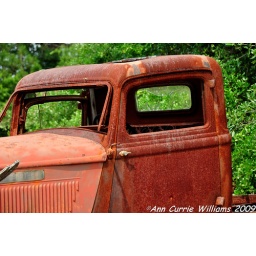
An old rusty truck left in peace. DSC_2012-r-WM